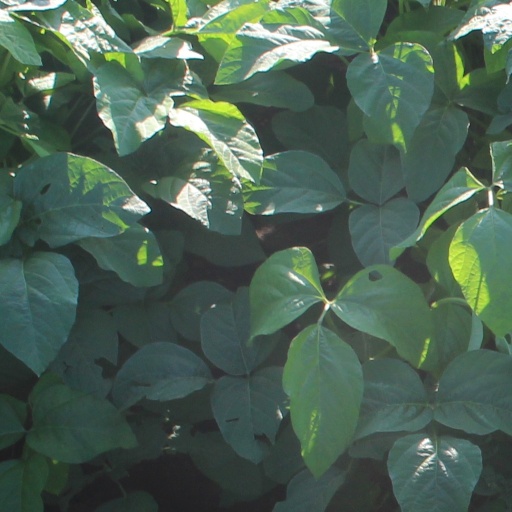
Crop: soybean